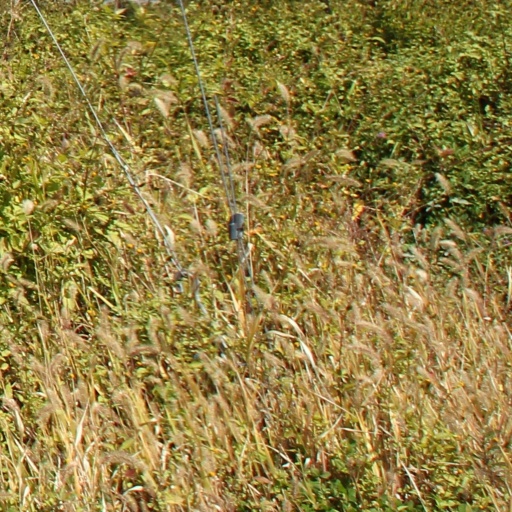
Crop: grape